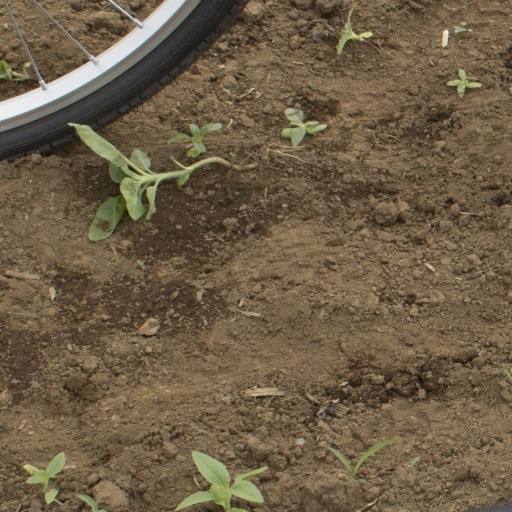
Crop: Jerusalem artichoke